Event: Nepal Earthquake
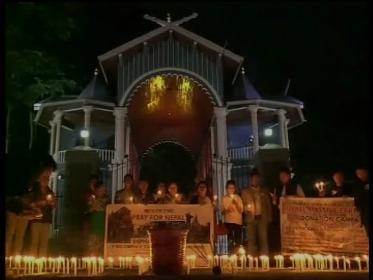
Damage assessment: no_damage